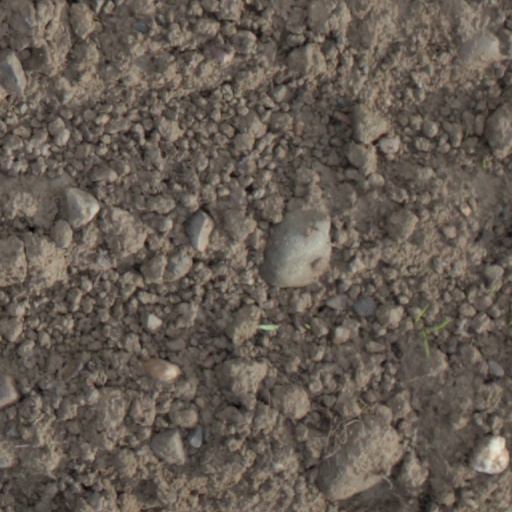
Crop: wheat